Ao Chi Hong

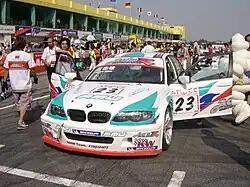
Ao Chi Hong on the grid in his BMW at Zhuhai International Circuit in 2005.

Ao Chi Hong (born 30 October 1960) is a Macanese auto racing driver. He has regularly competed in the Asian Touring Car Championship, finishing third overall in 2002, 2003 and 2004. He has competed in two rounds of the 2006 FIA World Touring Car Championship. For the final two rounds in his home nation of Macau he drove a BMW 320i for his Ao's Racing Team. He managed a nineteenth place in race one, and failed to finish in the second race. He had previously failed to make the grid in the 2005 WTCC, after crashing in qualifying.